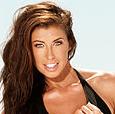
Age: 27